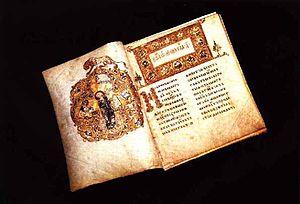
L'évangéliaire d'Ostromir est un évangéliaire du XIᵉ siècle, deuxième manuscrit le plus ancien du monde slave oriental, le premier étant le Codex de Novgorod découvert en l'an 2000. Cependant l'évangéliaire d'Ostromir est le manuscrit enluminé le plus ancien de la Russie kiévienne, car il est rédigé sur parchemin, ce qui n'est pas le cas du Codex de Novgorod.
La christianisation de la Rus' de Kiev se fit en plusieurs étapes. Au début de 867, le patriarche Photios Ier de Constantinople écrivit aux autres patriarches chrétiens que les Rous’, baptisés par l’évêque qu’il leur avait envoyé, avaient « adopté le christianisme avec enthousiasme ». Les succès du patriarche ne semblent toutefois pas avoir eu de suite massive et immédiate, car la Chronique des temps passés et d’autres sources slaves indiquent que les territoires qui formaient la Rous’ kiévienne au Xᵉ siècle demeurèrent encore longtemps fidèles à la religion slave. Il faudra attendre la fin des années 980 et la conversion du prince Vladimir Sviatoslavitch à Cherson, puis celle de sa famille et de son peuple à Kiev, pour voir la Rous’ adopter largement le christianisme.